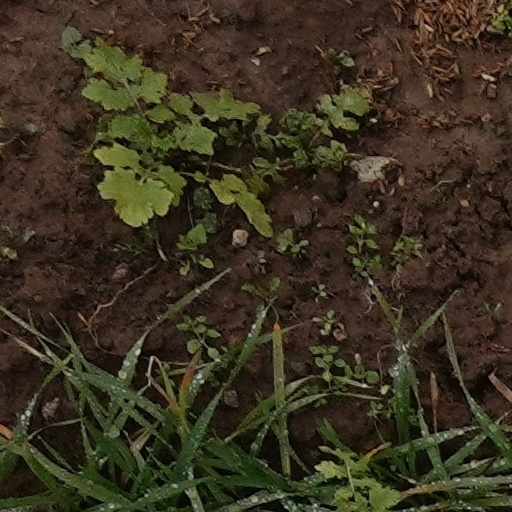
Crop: wheat